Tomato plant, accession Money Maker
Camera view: horizontal (90 deg, fisheye); turntable rotation: 210 degrees
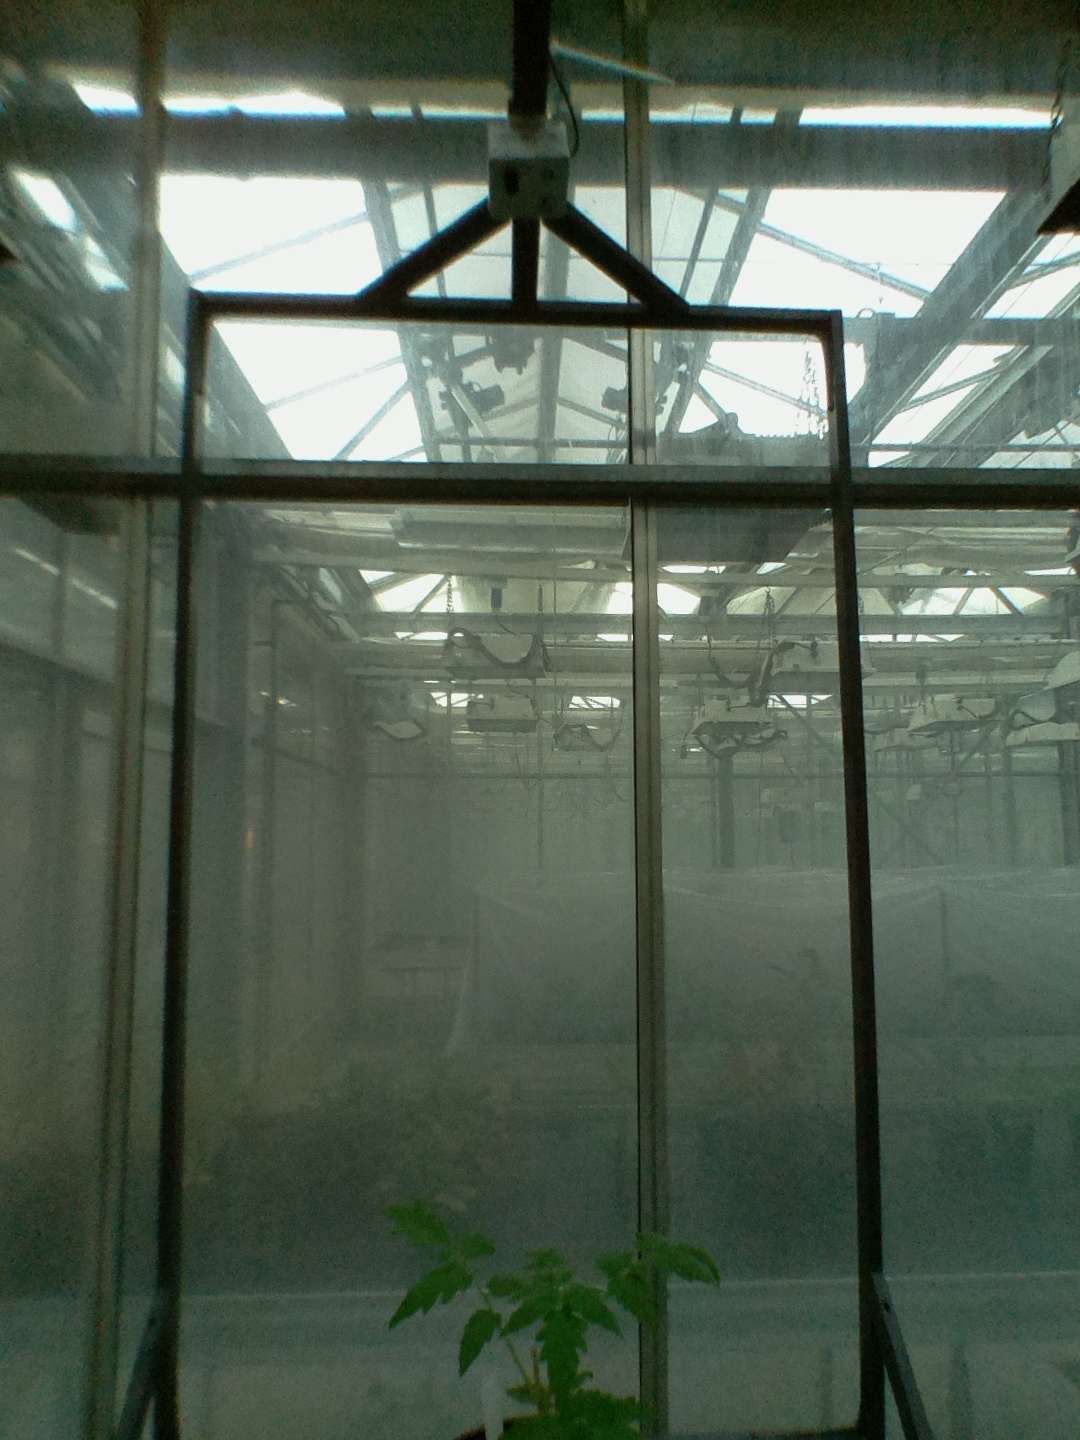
BBCH growth stage 13: 6 of true leaves visible